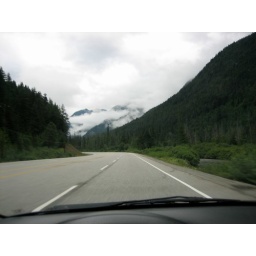
Awesome mountains with low clouds and waterfalls in rural Canada